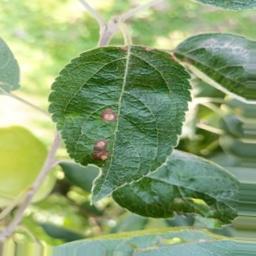
Label: Alternaria